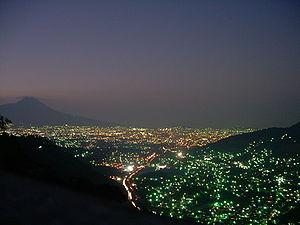
Vue de nuit. Lietuvių: San Salvadoras. മലയാളം: സാൻ സാൽ‌‌വഡോർ.
La ville de San Salvador est la capitale de la république du Salvador et le chef-lieu du département de San Salvador. Elle est la principale ville du pays et la seconde ville la plus peuplée d'Amérique centrale après la ville de Guatemala.